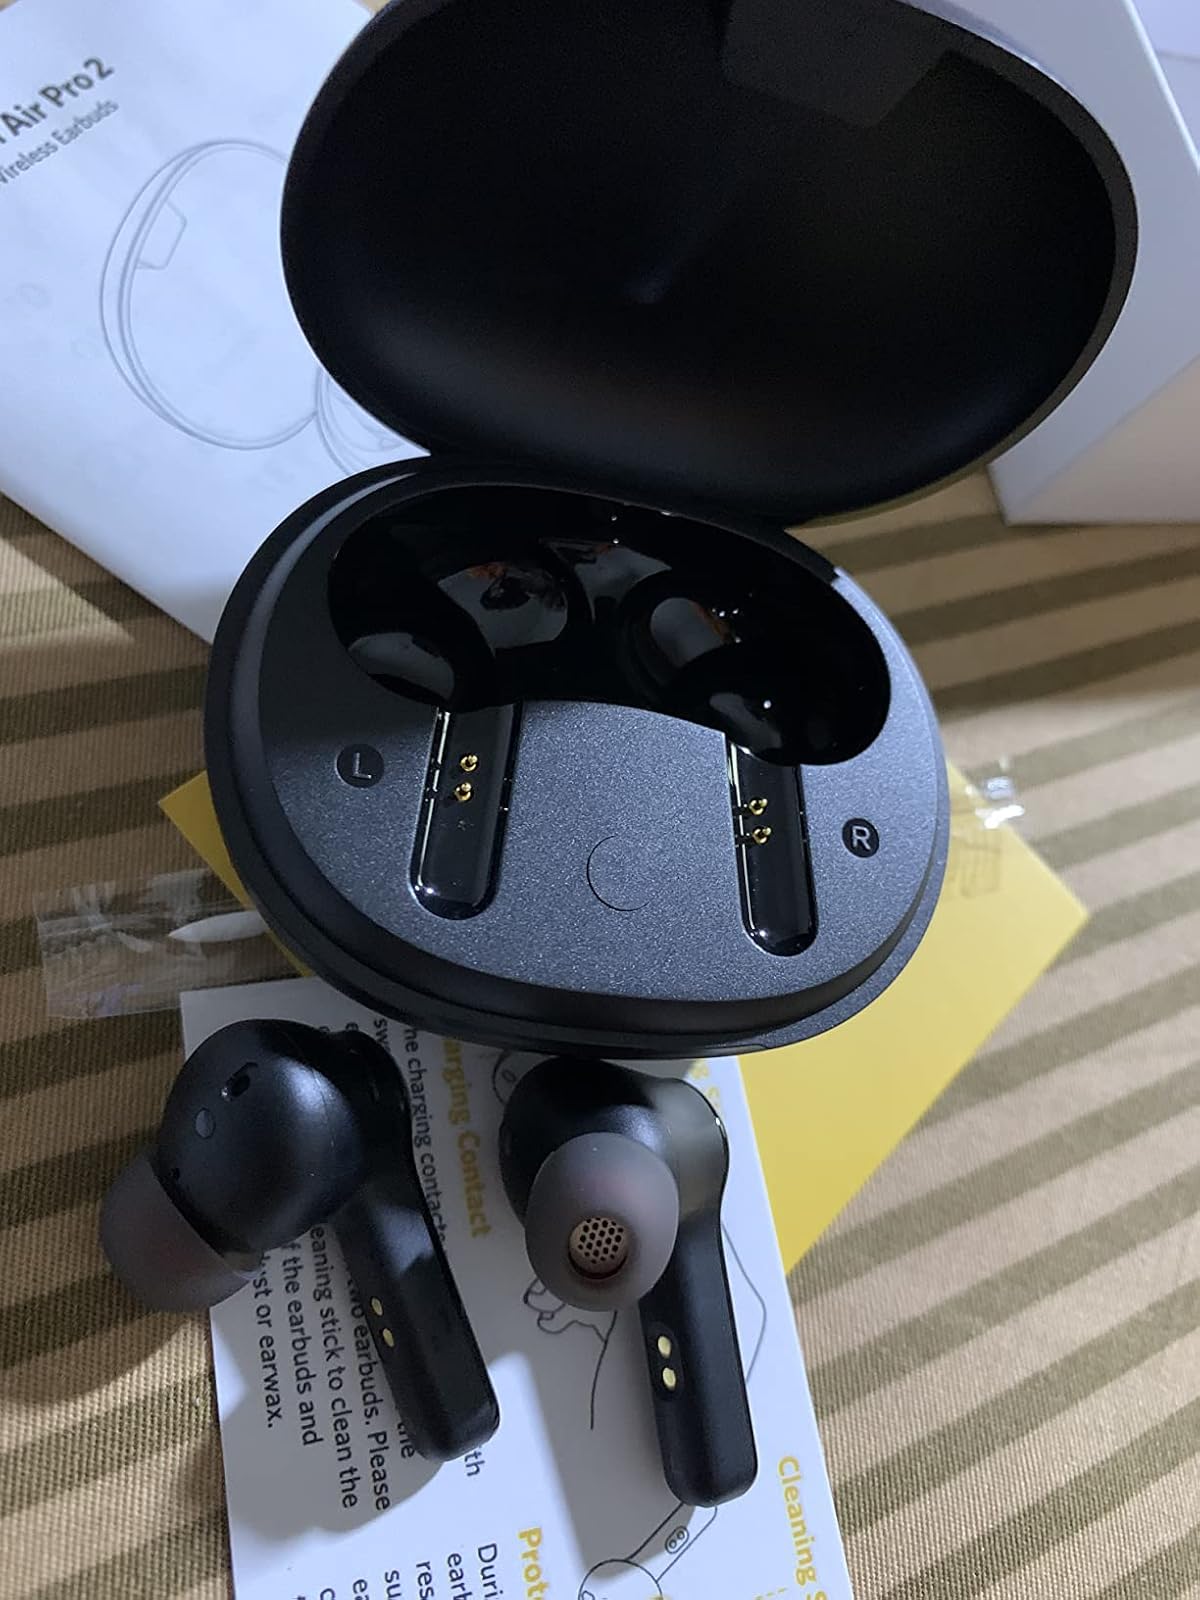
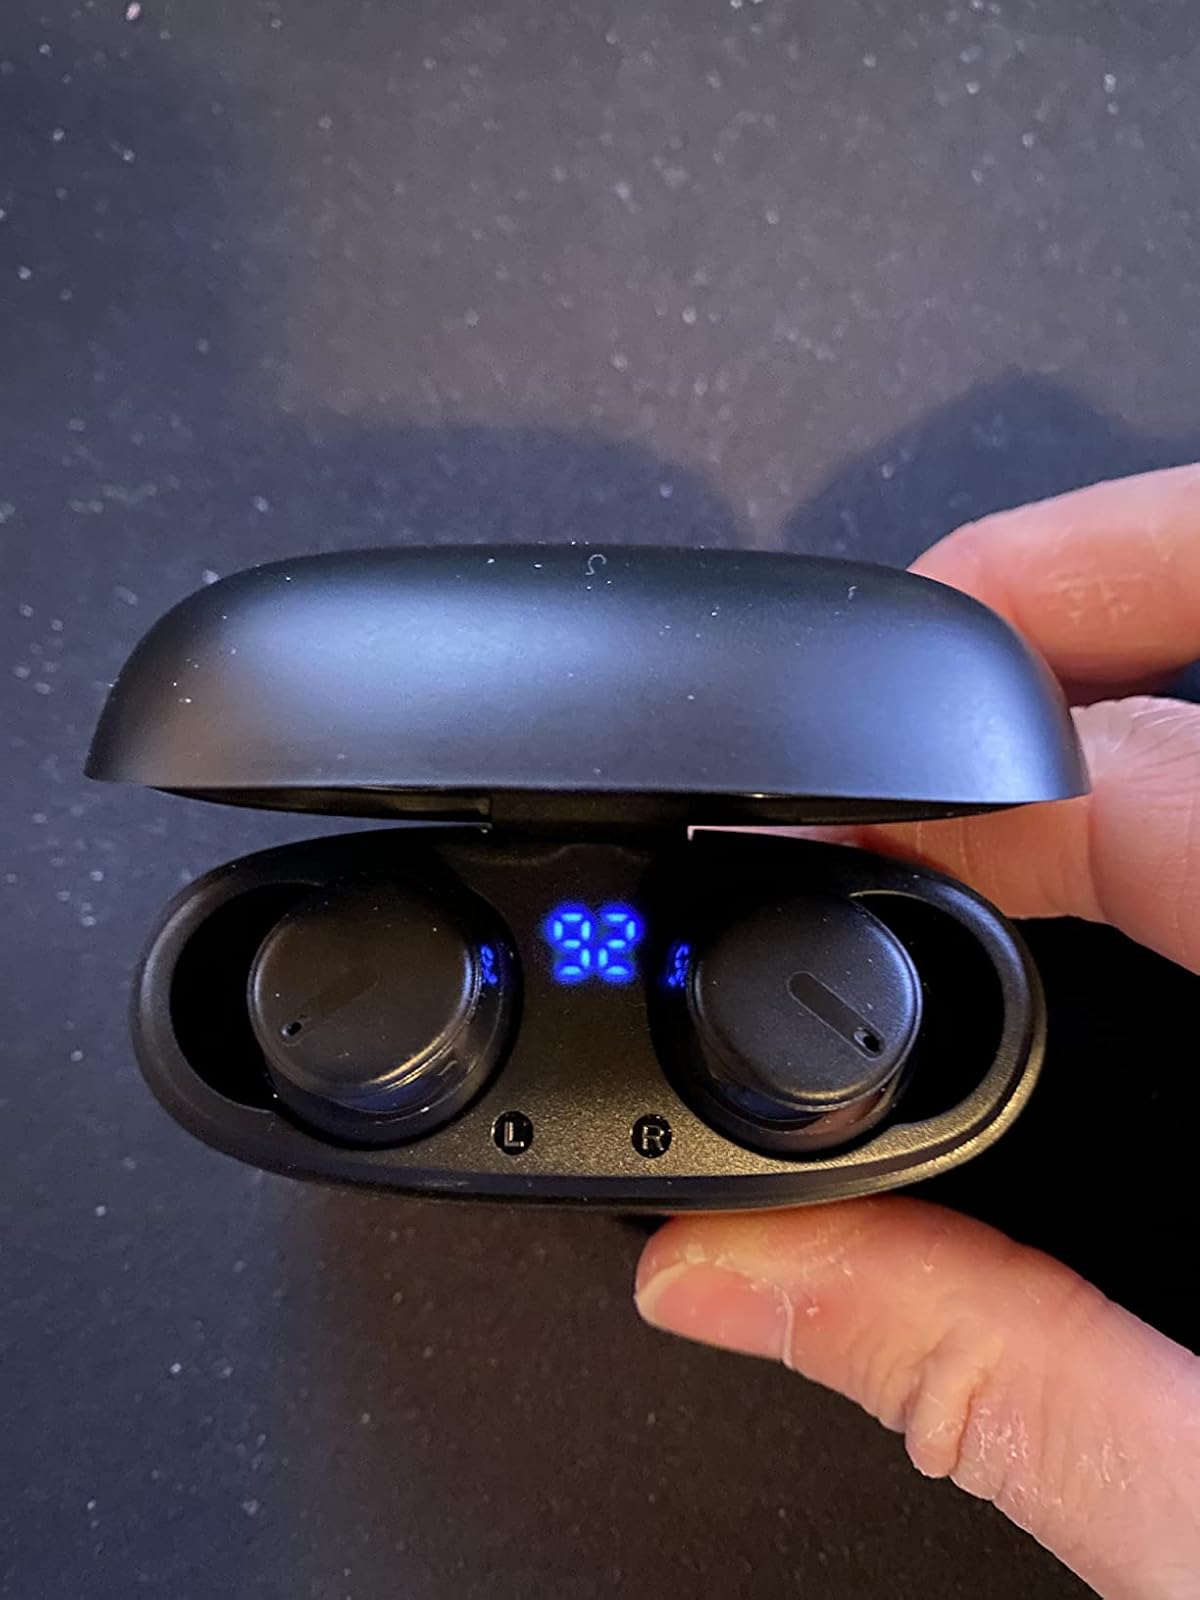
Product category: earbuds
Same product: no